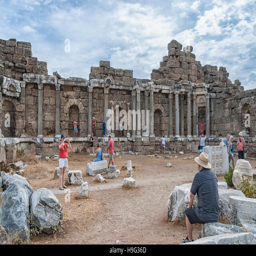
tourists meandering through the ancient ruins